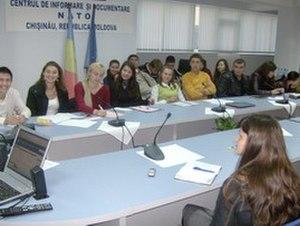
Le Centre d'information et de documentation sur l'OTAN de la République de Moldavie est une organisation non gouvernementale, à but non lucratif, qui vise à promouvoir les valeurs et les principes euro-atlantiques, à soutenir la coopération entre la Moldavie et l’alliance de l’Atlantique du Nord et à informer le public moldave sur ces questions. Le Centre est situé sur le campus principal de l'université d'État de Moldavie dans la capitale Chișinău. Son ouverture en 2007 s'inscrit dans le cadre du plan d'action individuel pour le Partenariat que la Moldavie a signé avec l'OTAN en 2007.